Ismail al-Jazari

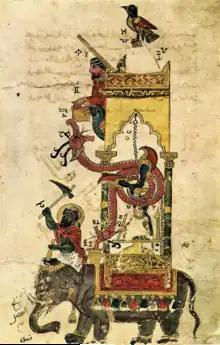
The elephant clock was one of the most famous inventions of al-Jazari.

Badīʿ az-Zaman Abu l-ʿIzz ibn Ismāʿīl ibn ar-Razāz al-Jazarī (1136–1206) was an Arab polymath: a scholar, inventor, mechanical engineer, artisan and artist from the Artuqid Dynasty of Jazira in Mesopotamia. He is best known for writing "The Book of Knowledge of Ingenious Mechanical Devices" (also known as "Automata") in 1206, where he described 50 mechanical devices, along with instructions on how to construct them. One of his more famous inventions is the elephant clock. He has been described as the "father of robotics" and modern day engineering.